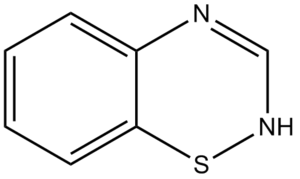
Un thiazide ou benzothiadiazine est un composé organique bicyclique constitué par la fusion entre un noyau de benzène et un noyau de thiadiazine. Les thazides sont considérés en pharmacologie comme une classe de diurétiques souvent utilisés dans le traitement de l'hypertension et des œdèmes